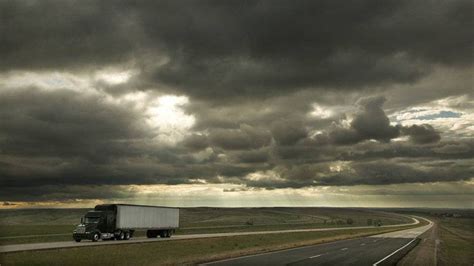
Weather: cloudy or overcast